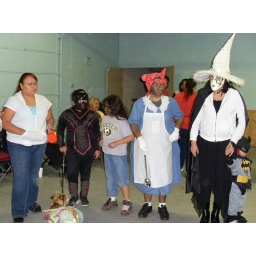
The boy in black was the third place winner.